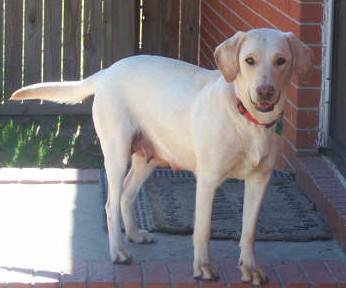
Label: dog